Mirwas

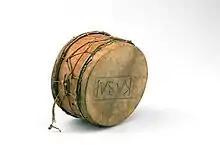
"Mirwas" drum

The mirwās or marwas, plural marāwīs is a small double-sided, high-pitched hand drum originally from the Middle East. It is a popular instrument in the Arab States of the Persian Gulf, used in "sawt" and "fijiri" music. It is also common in Kuwait and Yemen.